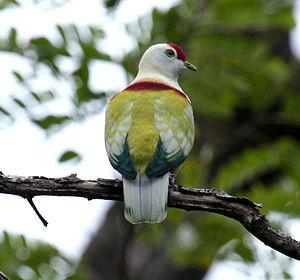
Le Ptilope de La Pérouse est une espèce d’oiseaux appartenant à la famille des Columbidae.